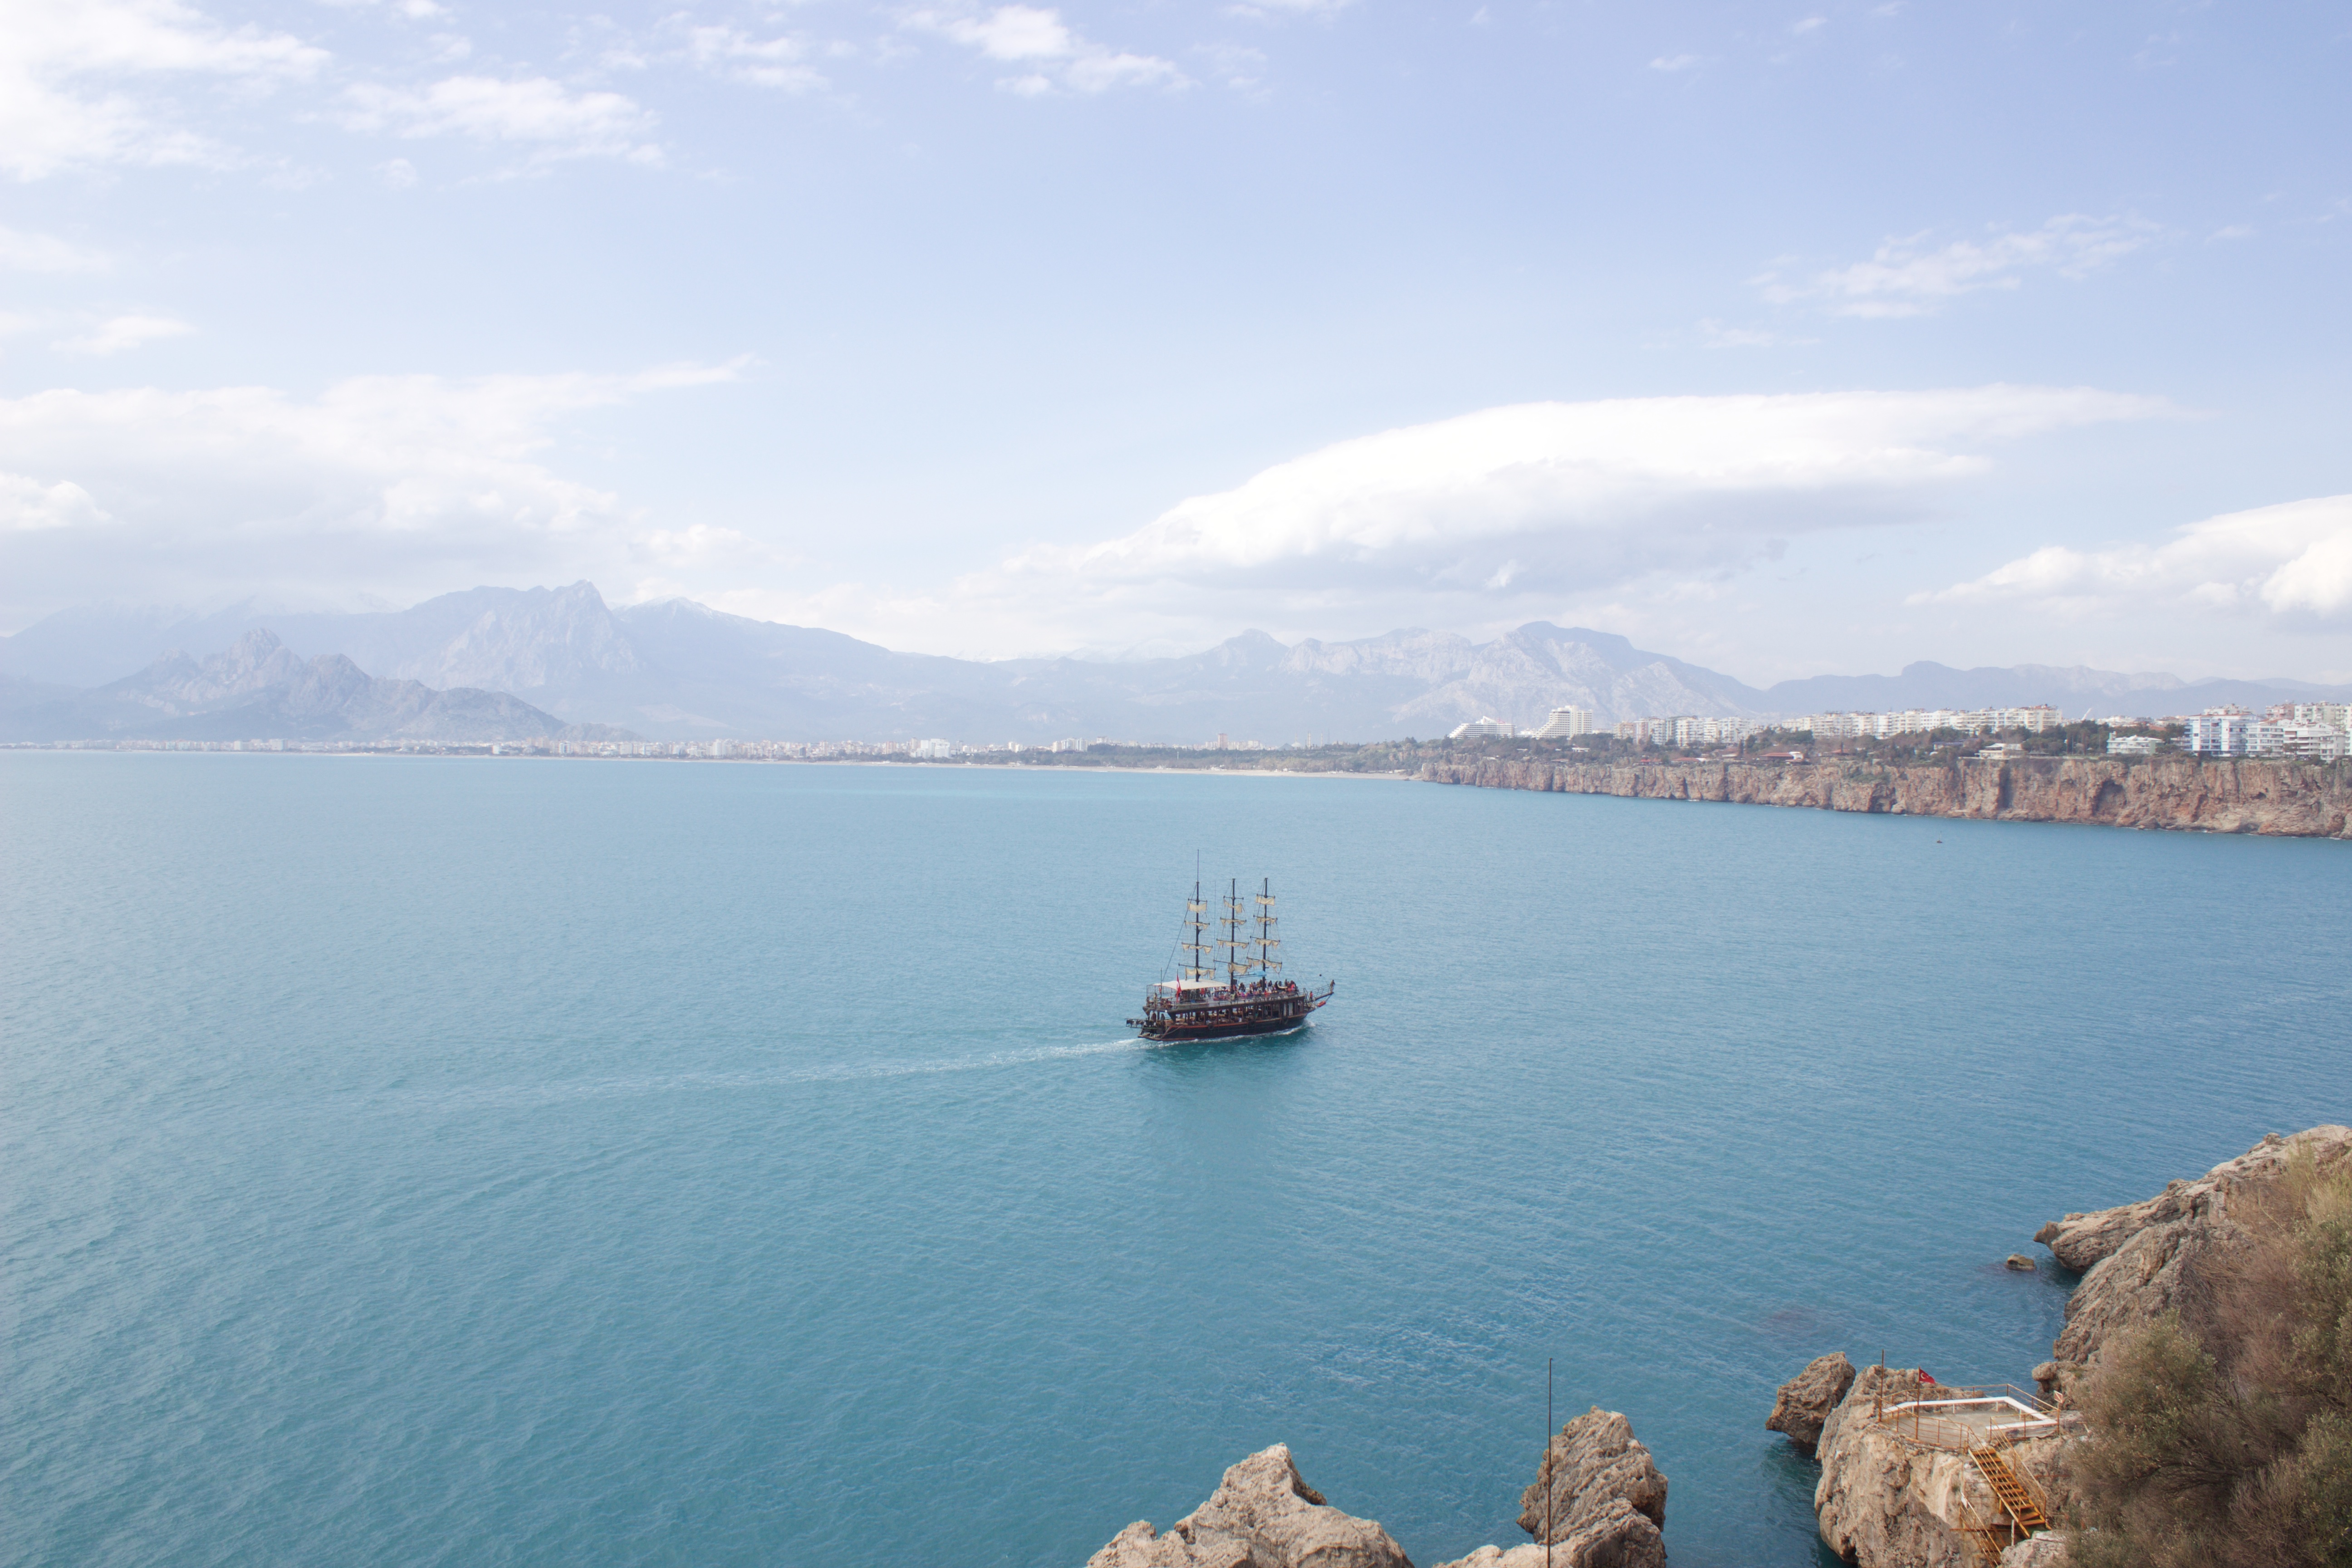
sea, coast, shore, lake, vehicle, bay, fjord, reservoir, body of water, channel, loch